The Structure of Liberty

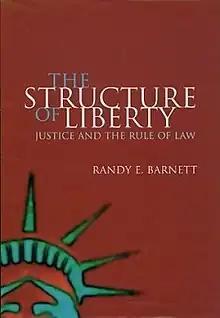
First edition (publ. OUP)

The Structure of Liberty: Justice and the Rule of Law is a book by legal theorist Randy Barnett which offers a libertarian theory of law and politics. Barnett calls his theory "the liberal conception of justice", emphasizing the relationship between legal libertarianism and classical liberalism.